Aishwarya Sakhuja

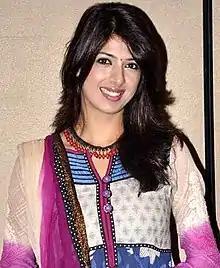
Sakhuja-Nag in 2014

Aishwarya Sakhuja-Nag (née Sakhuja) is an Indian model and actress. She was a Miss India finalist in 2006. From 2010 to 2012, she starred in Sony TV's show "Saas Bina Sasural" as Toasty. Sakhuja-Nag was also seen in other fictional shows, including "Main Naa Bhoolungi", "Trideviyaan", "Rishta.com". She is primarily known for her role as Ahaana Khurana in "Yeh Hai Chahatein" and as Air hostess Shilpa Shrivastava in "Zyada Mat Udd". She was also a contestant on reality shows "Nach Baliye 7" and "".